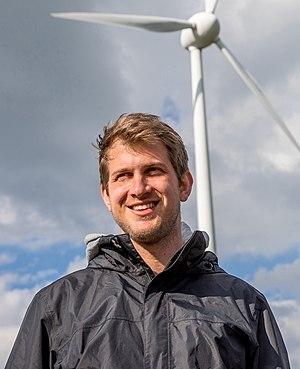
Michael Bloss, né le 6 novembre 1986 à Stuttgart, est un homme politique allemand, membre de l'Alliance 90 / Les Verts.